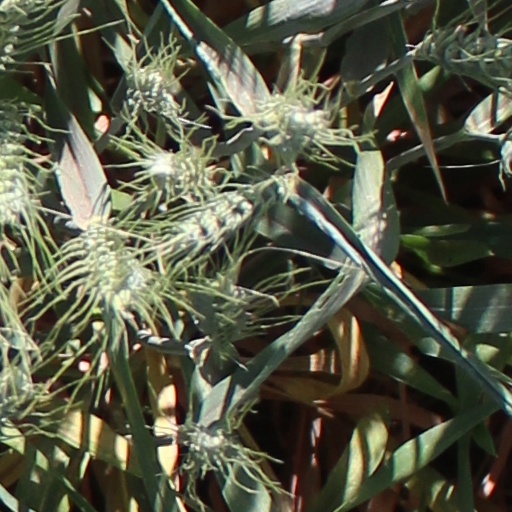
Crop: wheat